Bomber (video game)

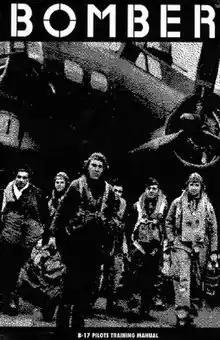

Bomber, also known as Bomber 3 or Bomber III, is a combat flight simulation game developed and released in 1989 by Inline Design for the Macintosh.